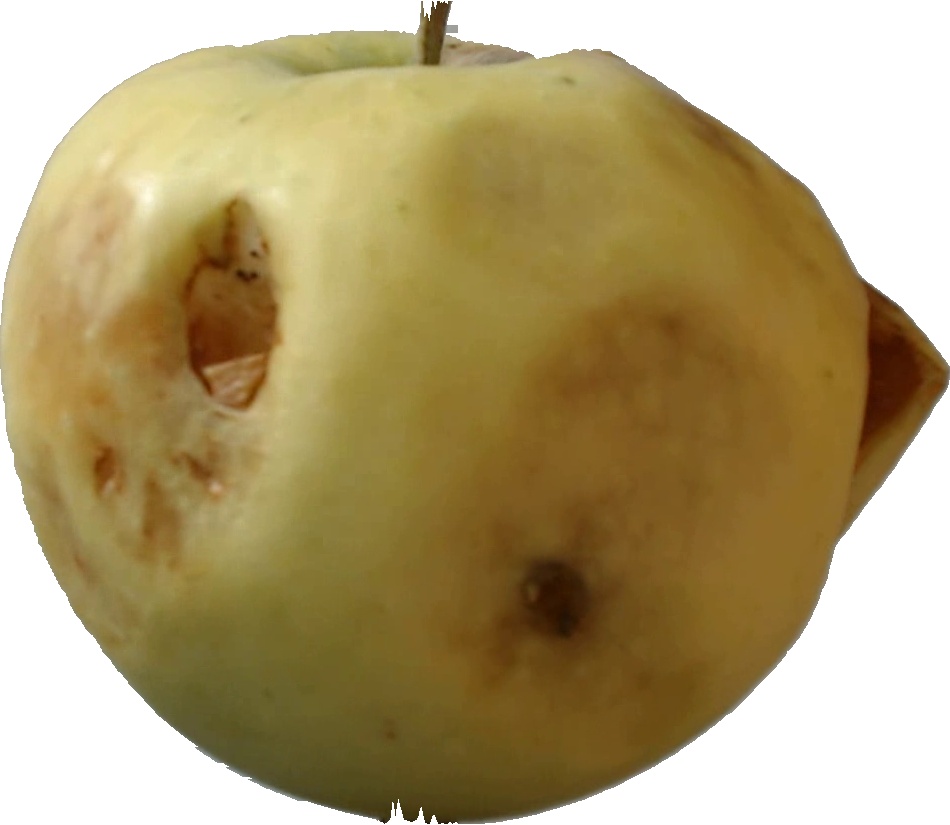
Label: apple_hit_1